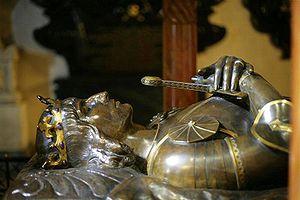
La cathédrale du Wawel ou basilique-cathédrale Saints-Stanislas-et-Venceslas de Cracovie est l’église principale de l’archidiocèse de Cracovie. Elle est aussi un sanctuaire et un trésor national polonais, où des rois, des reines, des poètes et des héros nationaux de la Pologne sont inhumés.
Ladislas III Jagellon, né à Cracovie en 1424, mort en 1444 à Varna, fils aîné de Ladislas II Jagellon et de sa quatrième épouse Sophie de Holszany, fille d'André Holszansky, fut roi de Pologne de 1434 à 1444 et roi de Hongrie de 1440 à 1444 sous le nom de Vladislas Iᵉʳ de Hongrie.